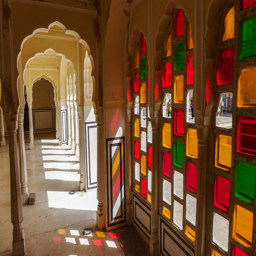
there was a lot of stained glass like this throughout the complex .